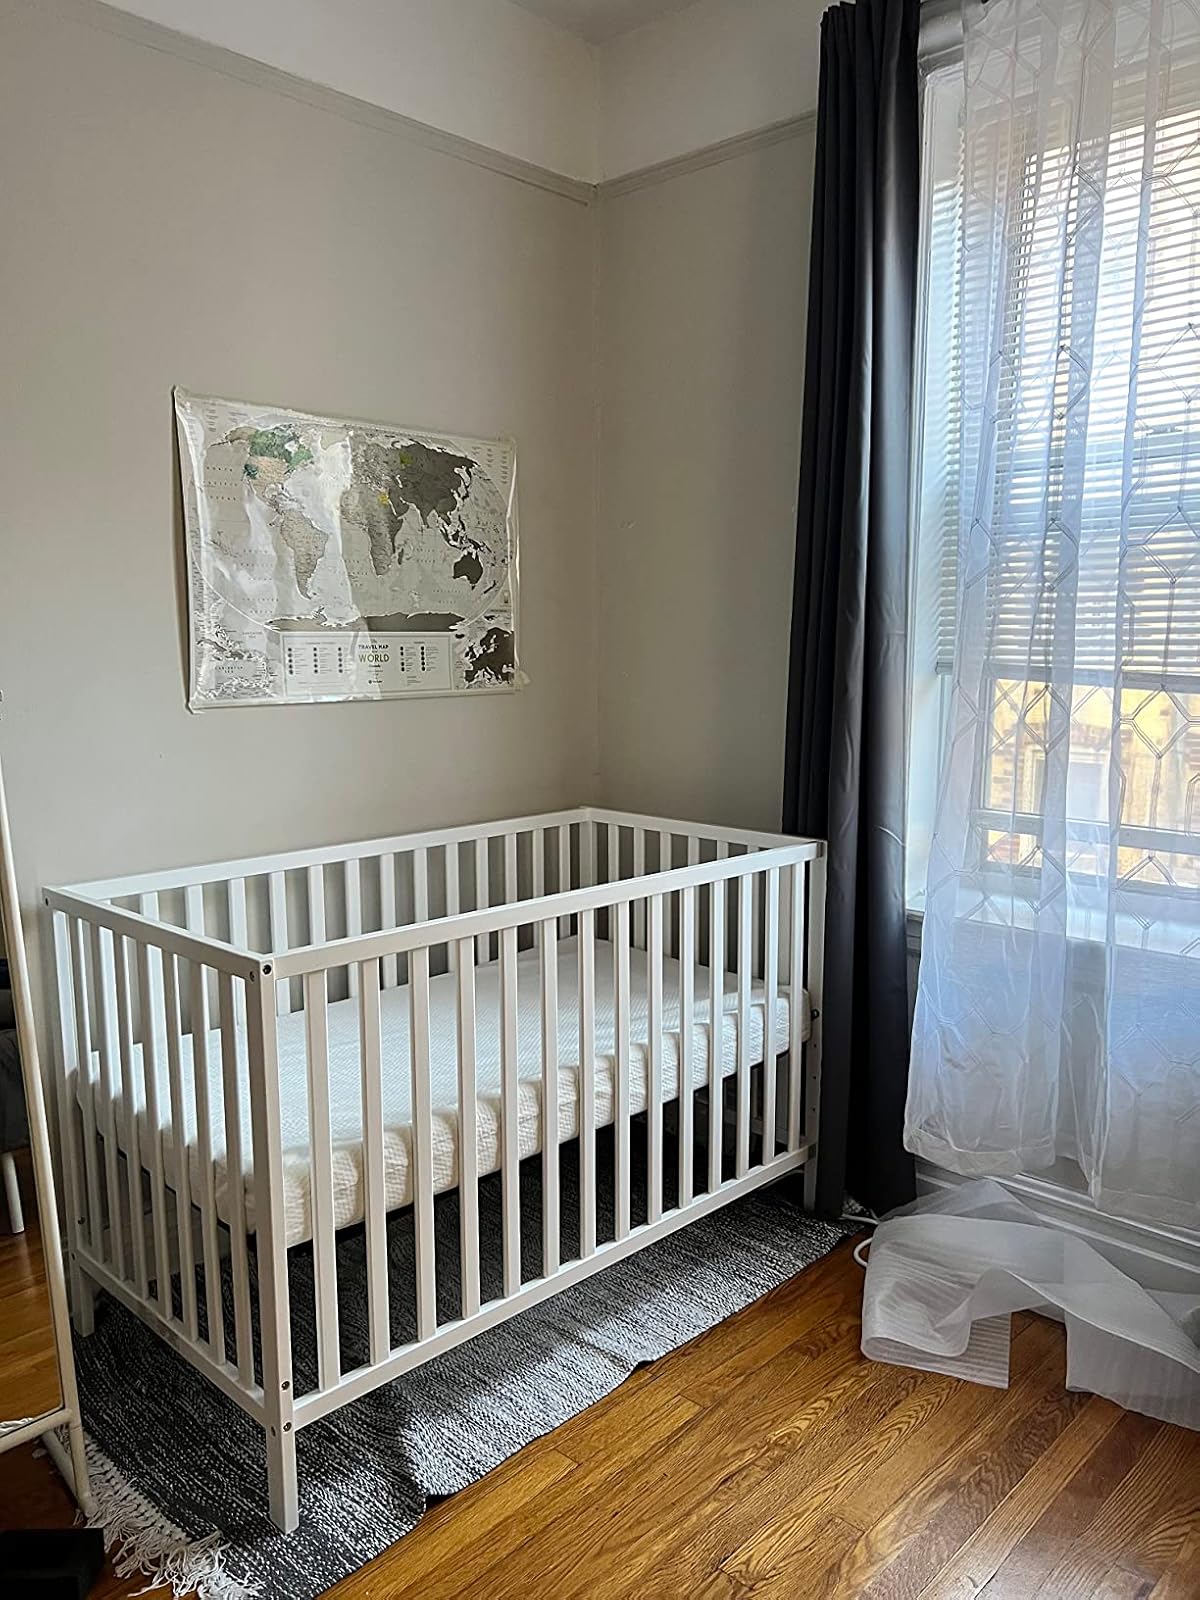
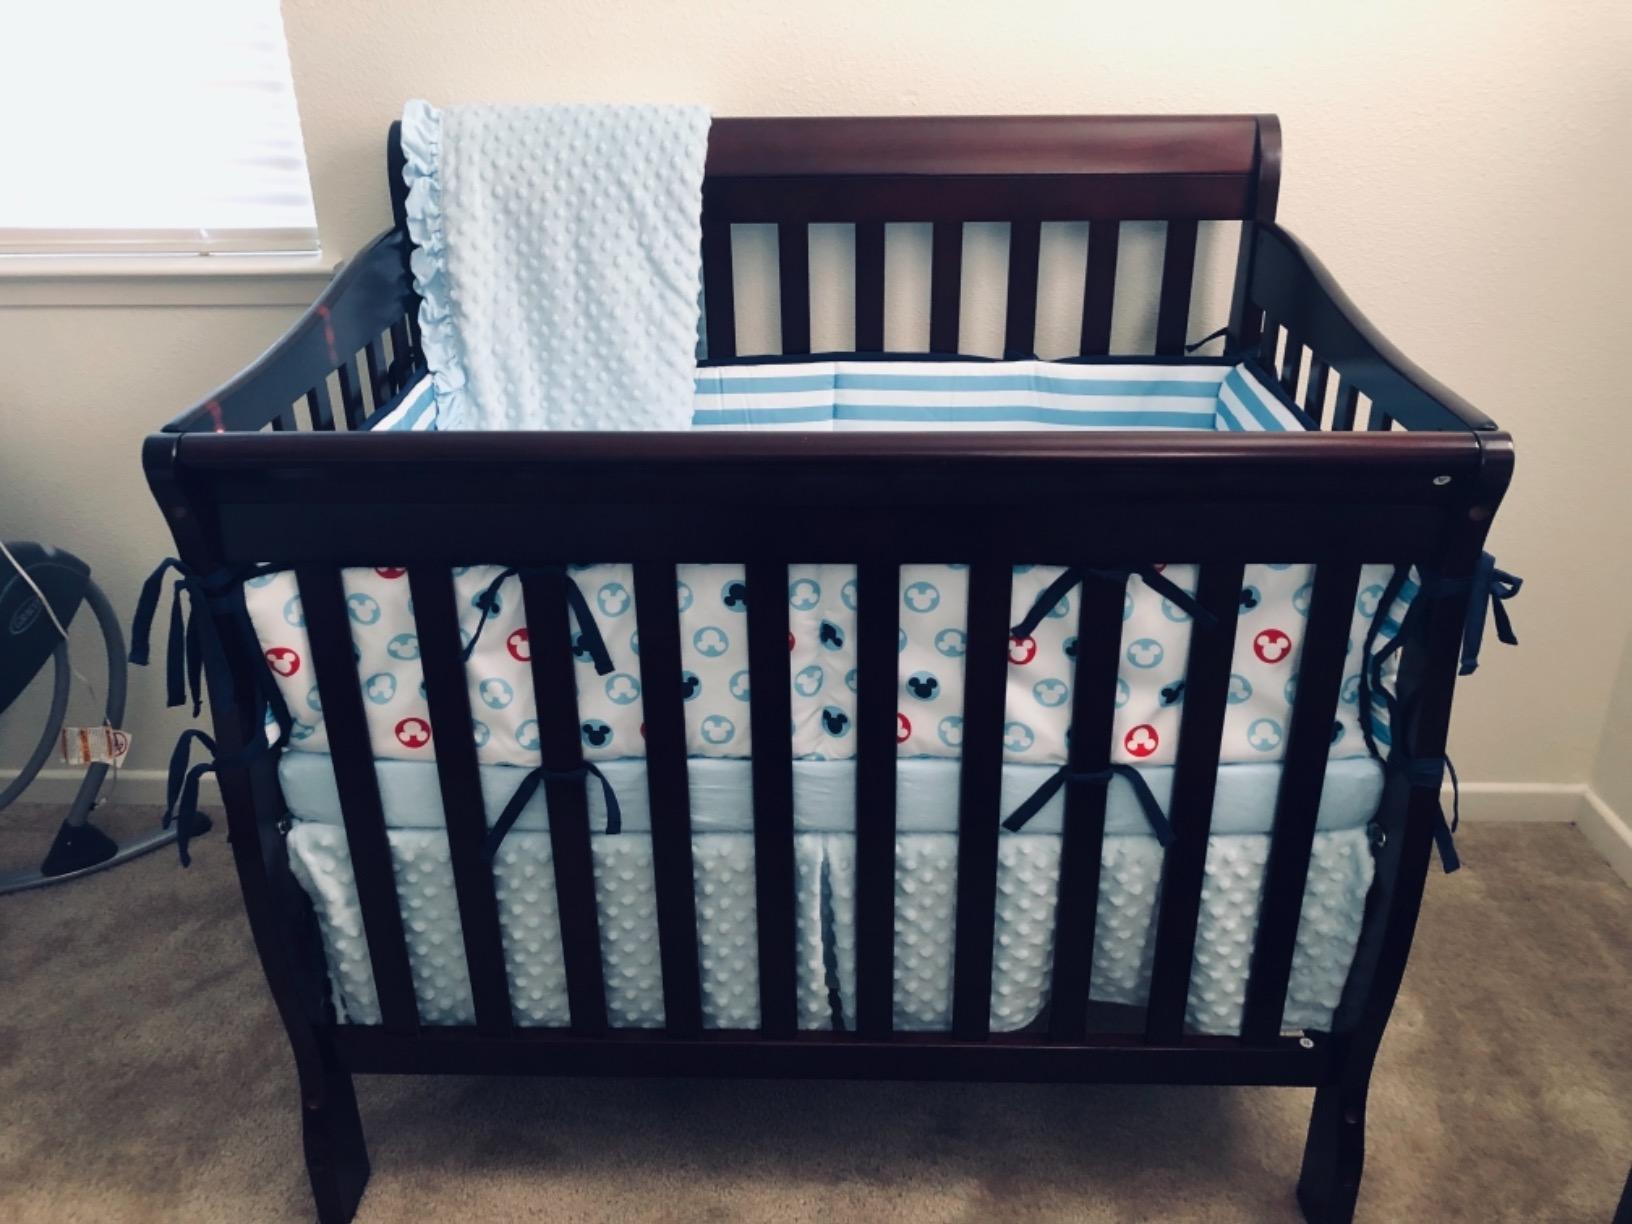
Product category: products_crib
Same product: no